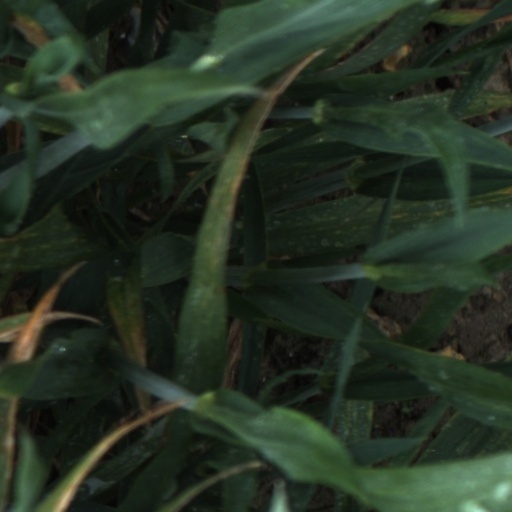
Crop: wheat